Italian diaspora

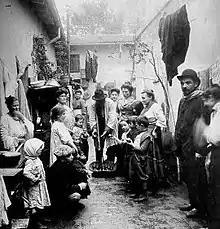
Italian immigrants in a "conventillo" in Buenos Aires, Argentina. Italian is the largest single ethnic origin of modern Argentines (62.5% of the country's population), surpassing even the descendants of Spanish immigrants.

The first Italian presence in Morocco dates back to the times of the Italian maritime republics, when many merchants of the Republic of Venice and of the Republic of Genoa settled on the Maghreb coast. This presence lasted until the 19th century. he Italian community had a notable development in French Morocco; already in the 1913 census about 3,500 Italians were registered, almost all concentrated in Casablanca, and mostly employed as excavators and construction workers. The Italian presence in the Rif, included in Spanish Morocco, was minimal, except in Tangier, an international city, where there was an important community, as evidenced by the presence of the Italian School. A further increase of Italian immigrants in Morocco was recorded after World War I, reaching 12,000 people, who were employed among the workers and as farmers, unskilled workers, bricklayers and operators. In the 1930s, Italian-Moroccans, almost all of Sicilian origin, numbered over 15,600 and lived mainly in the Maarif district of Casablanca. With decolonization, most Italian Moroccans left Morocco for France and Spain. The community has started to grow again since the 1970s and 1980s with the arrival of industrial technicians, tourism and international cooperation managers, but remains very limited.